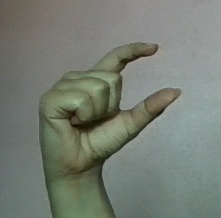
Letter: dal